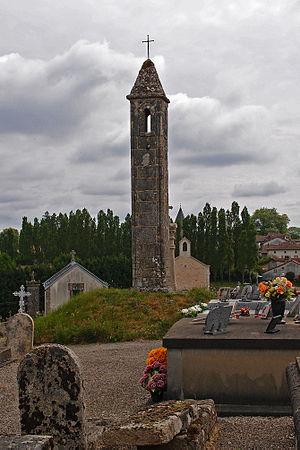
Cet article recense les monuments historiques français classés en 1939.
La lanterne des morts de Cognac-la-Forêt est une lanterne des morts située à Cognac-la-Forêt, en France.
Cognac-la-Forêt est une commune française située dans le département de la Haute-Vienne en région Nouvelle-Aquitaine. Les habitants sont les Cognaçais.